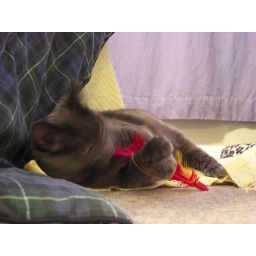
My black cat (Freya) and my grey cat ( Loki) playing with each other and some toys under their blanket.